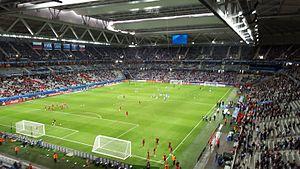
Le Stade Pierre-Mauroy de Villeneuve d'Ascq, le 15 juin 2016, avant la rencontre Russie-Slovaquie, comptant pour le championnat d'Europe de football 2016